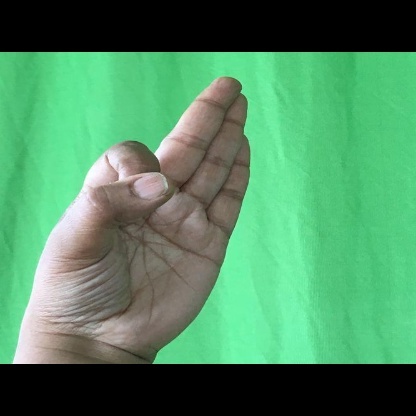
Mudra: Aralam